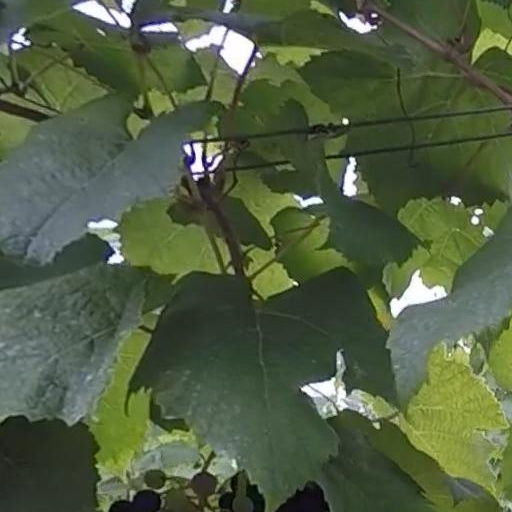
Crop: grape